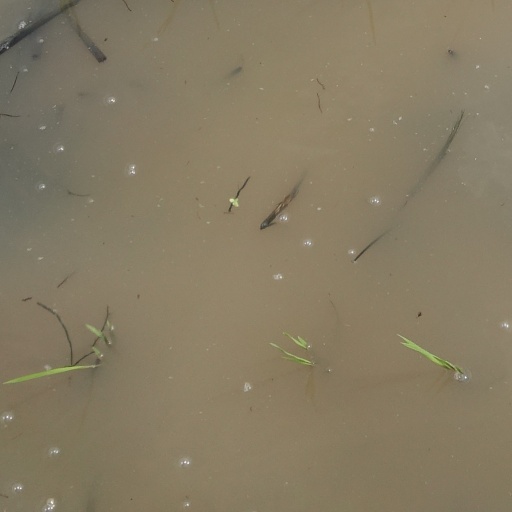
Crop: rice